Principality of Achaea

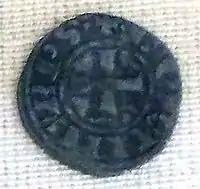
Achaean "tornese" from Glarentza (Clarentia)

The most important secular and ecclesiastical lords participated in the council of the "Grand Court", which was presided over by the Prince. The council had great authority, and its decisions were binding for the Prince. The Principality's higher officials were the chancellor, the Prince's chief minister, the marshal, the constable, the treasurer, the "protovestiarius", in charge of the Prince's personal treasury, and the "pourveur des chastiaux", who was responsible for the replenishment of the castles.